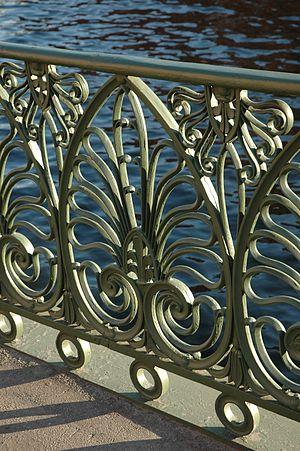
La palmette est un motif ornemental et décoratif en forme de feuille de palmier.
Le pont Demidov est une passerelle piétonnière qui enjambe le canal Griboïedov dans le centre historique de Saint-Pétersbourg. Le pont mesure 33m de long pour 16,09m de large. On trouve en amont le pont de pierre et en aval le pont au Foin.